Cotton-top tamarin

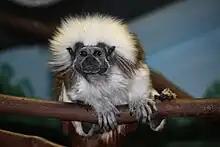
Although limited in their own vocal ranges, juvenile cotton-tops respond appropriately to varying contexts provided by adult vocalizations.

Castro and Snowdon (2000) observed that aside from inconsistent adult-like chirping, cotton-top infants most often produce a prototype chirp that differs in vocalization structure from anything seen in the full adult range of vocalizations. Infants are thought to imitate adult speakers, which use differing calls in various contexts, but by using solely the infant prototypical chirp. For instance, adult cotton-tops are known to significantly reduce the amount of general alarm calling in the presence of infants. This is likely adapted so that adults in close proximity to the groups young do not attract the attention of predators to infant-dense areas. Additionally, infants reduce their prototype chirping in the presence of predators. Whether infants are shadowing the calling behavior of adults or they are comprehending danger remains unclear. However, researchers argue that young cotton-top tamarins are able to represent semantic information regardless of immature speech production.